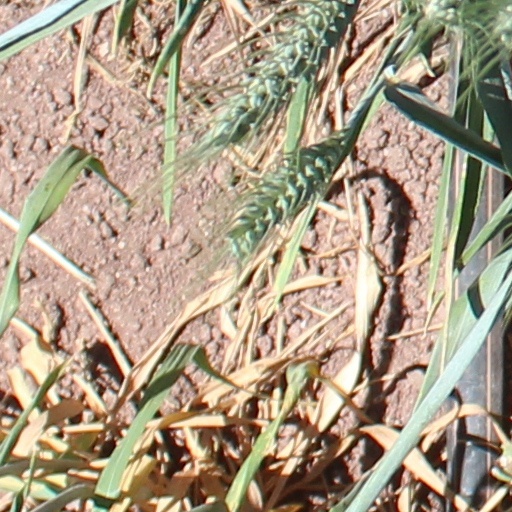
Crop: wheat